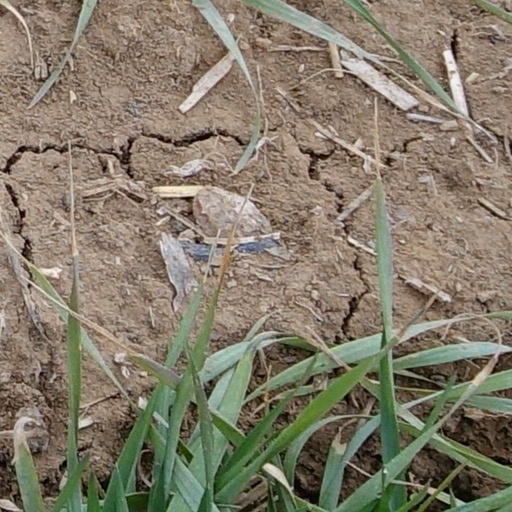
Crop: wheat